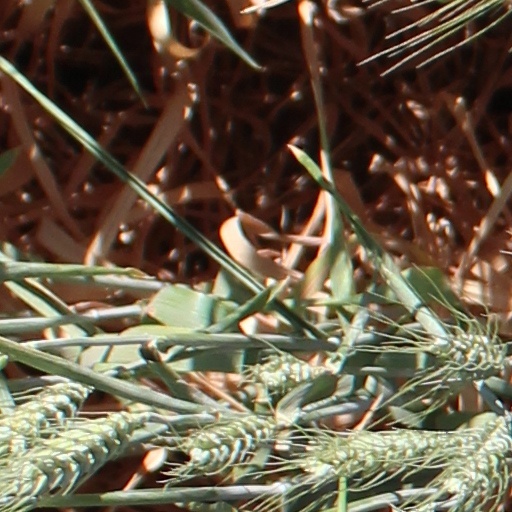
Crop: wheat